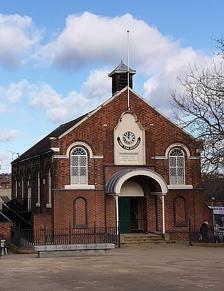
Building: Swadlincote Town Hall
Country: United Kingdom
Year built: 1861
Municipal building in Swadlincote, Derbyshire, England Swadlincote Town Hall The building in 2020 Location The Delph, Swadlincote Coordinates 52°46′26″N 1°33′27″W / 52.7739°N 1.5576°W / 52.7739; -1.5576 Built 1861 Architectural style(s) Italianate style Listed Building – Grade II Official name Town Hall Designated 14 October 1981 Reference no. 1334526 Shown in Derbyshire Swadlincote Town Hall is a municipal building in The Delph in Swadlincote , a town in Derbyshire in England. The building, which serves a community events venue, is a Grade II listed building . History The building was commissioned as a market hall and was financed by public subscription in the mid-19th century. The site civic leaders selected was on the north side of the market square, known as The Delph, at the corner of the High Street and Midland Road. It was designed in the Italianate style , built in red brick at a cost of £1,179 and was completed in 1861. The design involved a symmetrical main frontage of three bays facing onto The Delph. The centre bay featured a portico which originally had a triangular pediment . On the first floor there was originally a brick arch which reached up into the gable above. The outer bays, which were fenestrated on the first floor by round headed latticed windows with archivolts , were flanked by pilasters supporting hood moulds . The side elevations were each fenestrated by five round headed windows which were glazed in a similar style and were also surmounted by hood moulds. Internally, the principal room was a large assembly hall with a stage. A clock, donated Sir Henry William Des Voeux, 3rd Baronet of Caldwell Hall, was installed under the brick arch. As des Vouex had been involved in a lengthy and bitter lawsuit in 1865, when he lost the case but became convinced time would prove him correct, he requested that the motto "time the avenger" be inscribed beneath the clock. In the 19th century, the building served as a market hall , while also accommodating petty session hearings one day a month. An open loggia , with iron columns and a glazed roof, was later added to the east side to provide additional space for market stalls. The building also became a significant venue for public meetings: in February 1902, a public inquiry was held there relating to the proposed Burton and Ashby Light Railway . Following significant population growth in the late 19th century, largely associated with the mining industry, the town appointed a local board of health in 1871. After the local board of health was replaced by an urban district council in 1894, the new council established its offices in the building. The town hall continued to serve as the headquarters of the district council until it established modern council offices behind the town hall by the late 1960s. In 1981, the building was grade II listed and, in 1984, it was the inspiration for the song "Time the Avenger" on the Learning to Crawl album by the British-American rock band the Pretenders . An extensive restoration project, undertaken in 1985, involved the installation of a porch with a semi-circular canopy supported by iron columns, the replacement of the loggia with four shop fronts on the east side, and the demolition of adjoining public toilets on the west side. The town hall became a licensed venue for marriages and civil partnership ceremonies in March 2012. See also Listed buildings in Swadlincote References